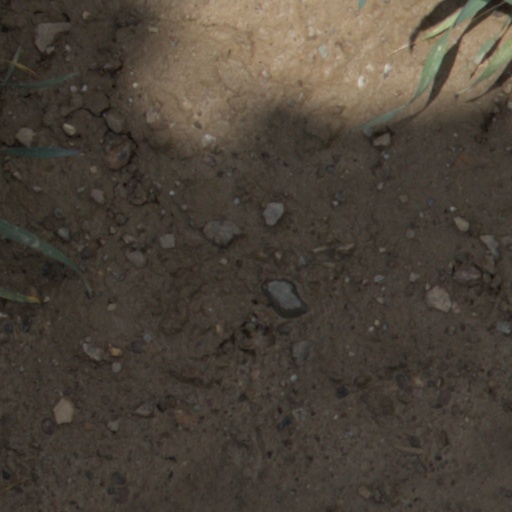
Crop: wheat